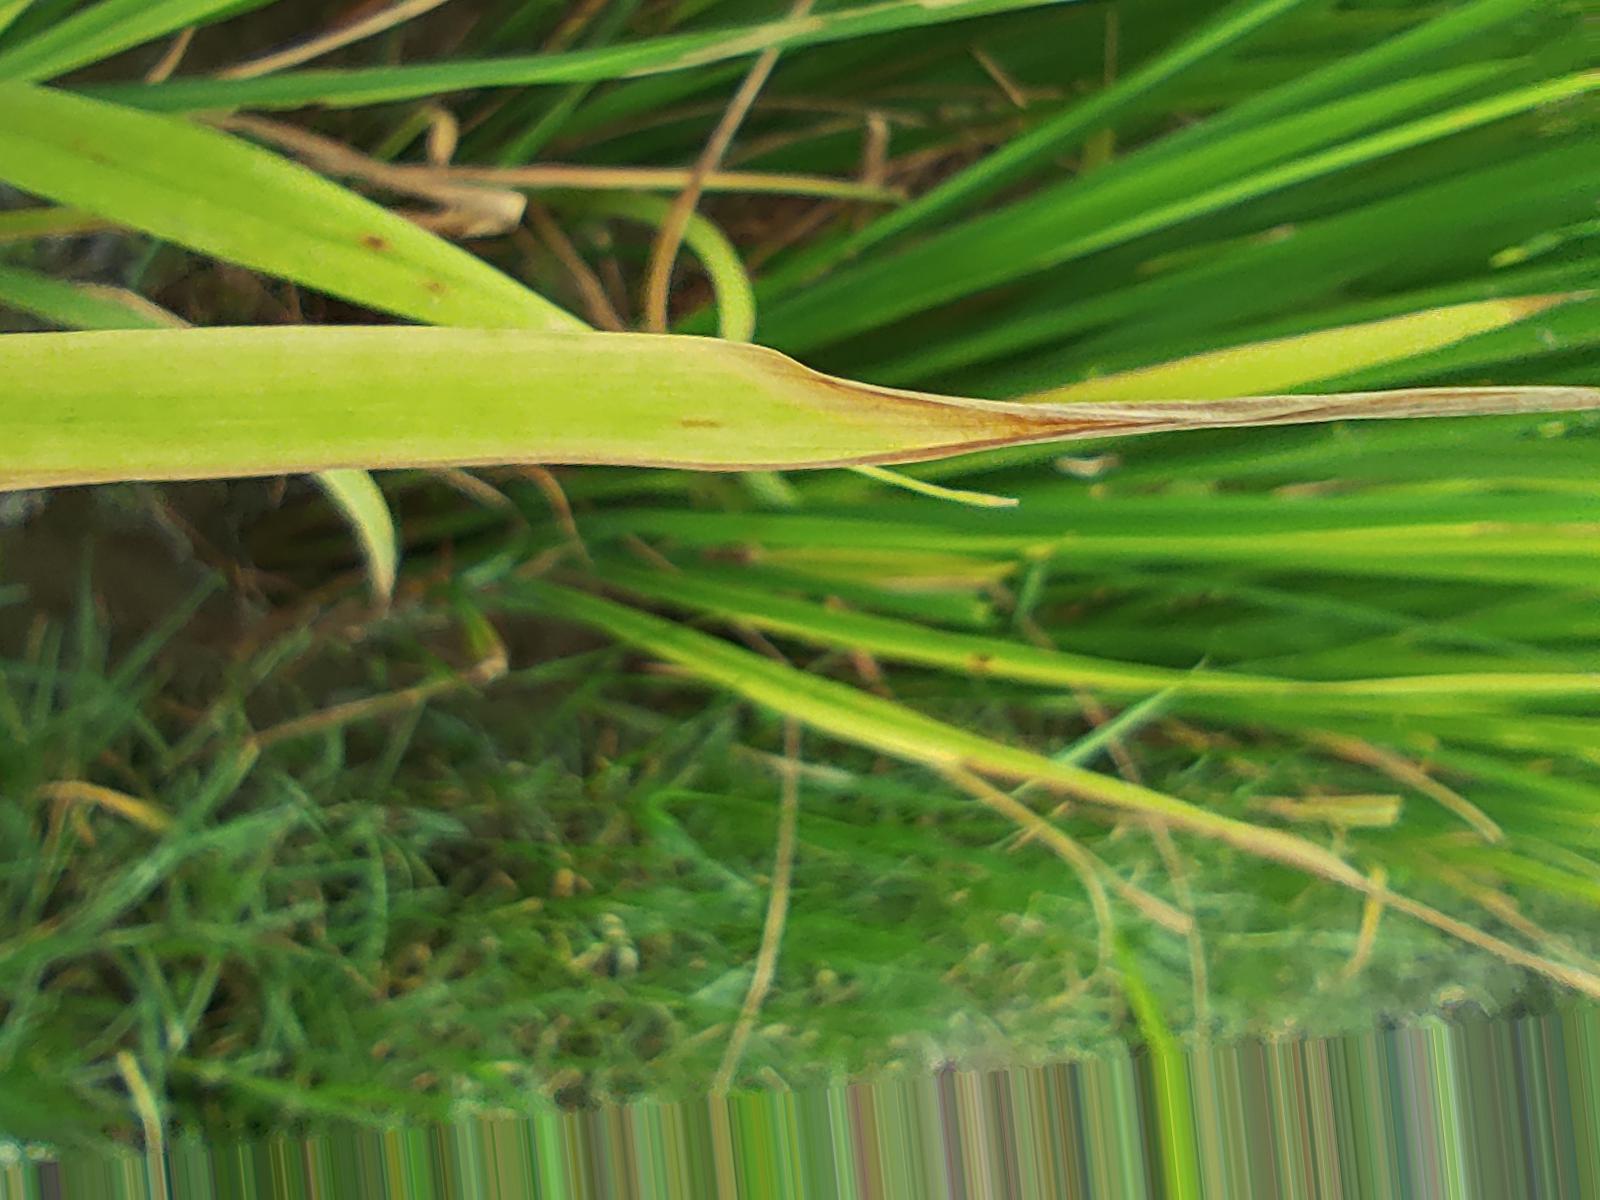
Nhãn: Sâu gai ( Hispa )